William J. McCluney

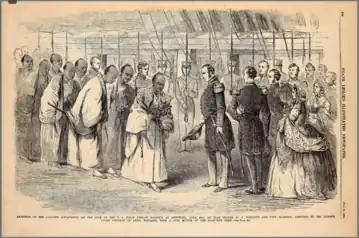
Commodore McCluney greets the Japanese Ambassadors aboard his flagship, USS "Roanoke", upon their arrival at Aspinwall, Panama 25 April 1860. Leslie's Illustrated Newspaper, May 26, 1860.

McCluney may not have known initially that negotiations for a comprehensive treaty with Japan following Perry's and McCluney's expedition four years earlier were concluding. The Japanese intended to send a full embassy to the United States to present the final Treaty of Friendship, Commerce, and Navigation to President Buchanan in person.